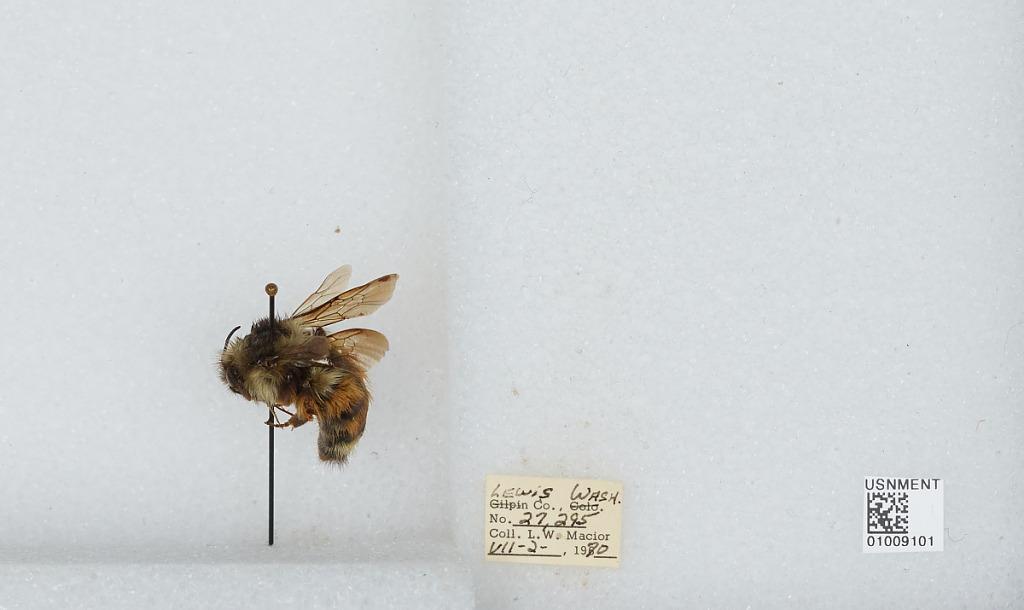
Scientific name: Bombus (Pyrobombus) melanopygus Nylander
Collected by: L. Macior
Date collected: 1970-7-2
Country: United States
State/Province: Washington
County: Lewis
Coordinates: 46.58, -122.4